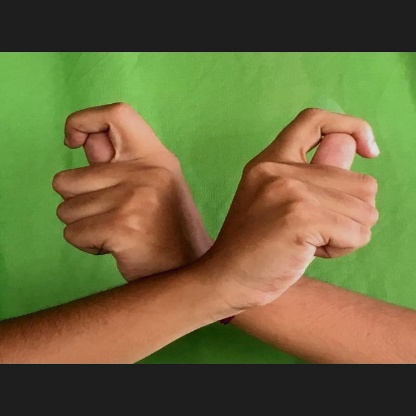
Mudra: Berunda